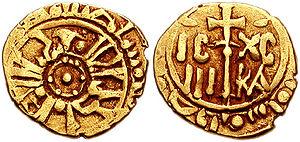
Le tarì ou tarin désigne un monnayage arabo-normand.